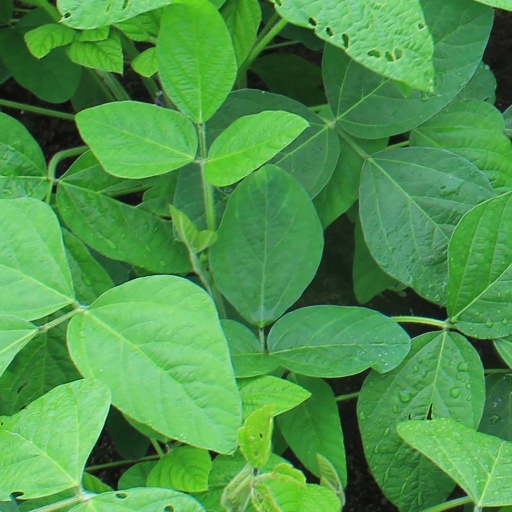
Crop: soybean